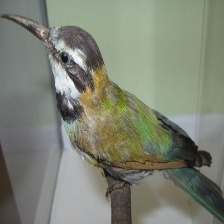
Species: WHITE THROATED BEE EATER
Scientific name: MEROPS ALBICOLLIS
ImageNet parent category: bee_eater